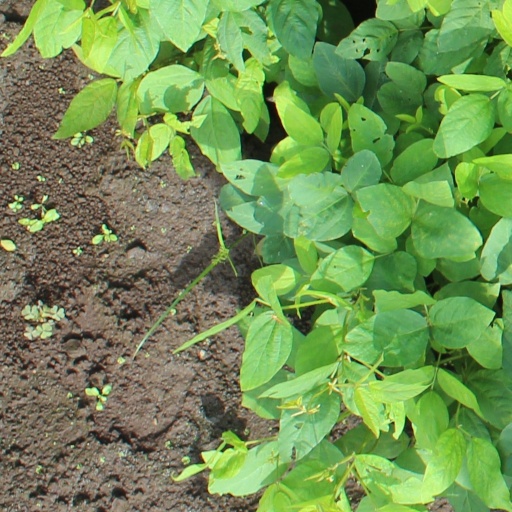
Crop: soybean